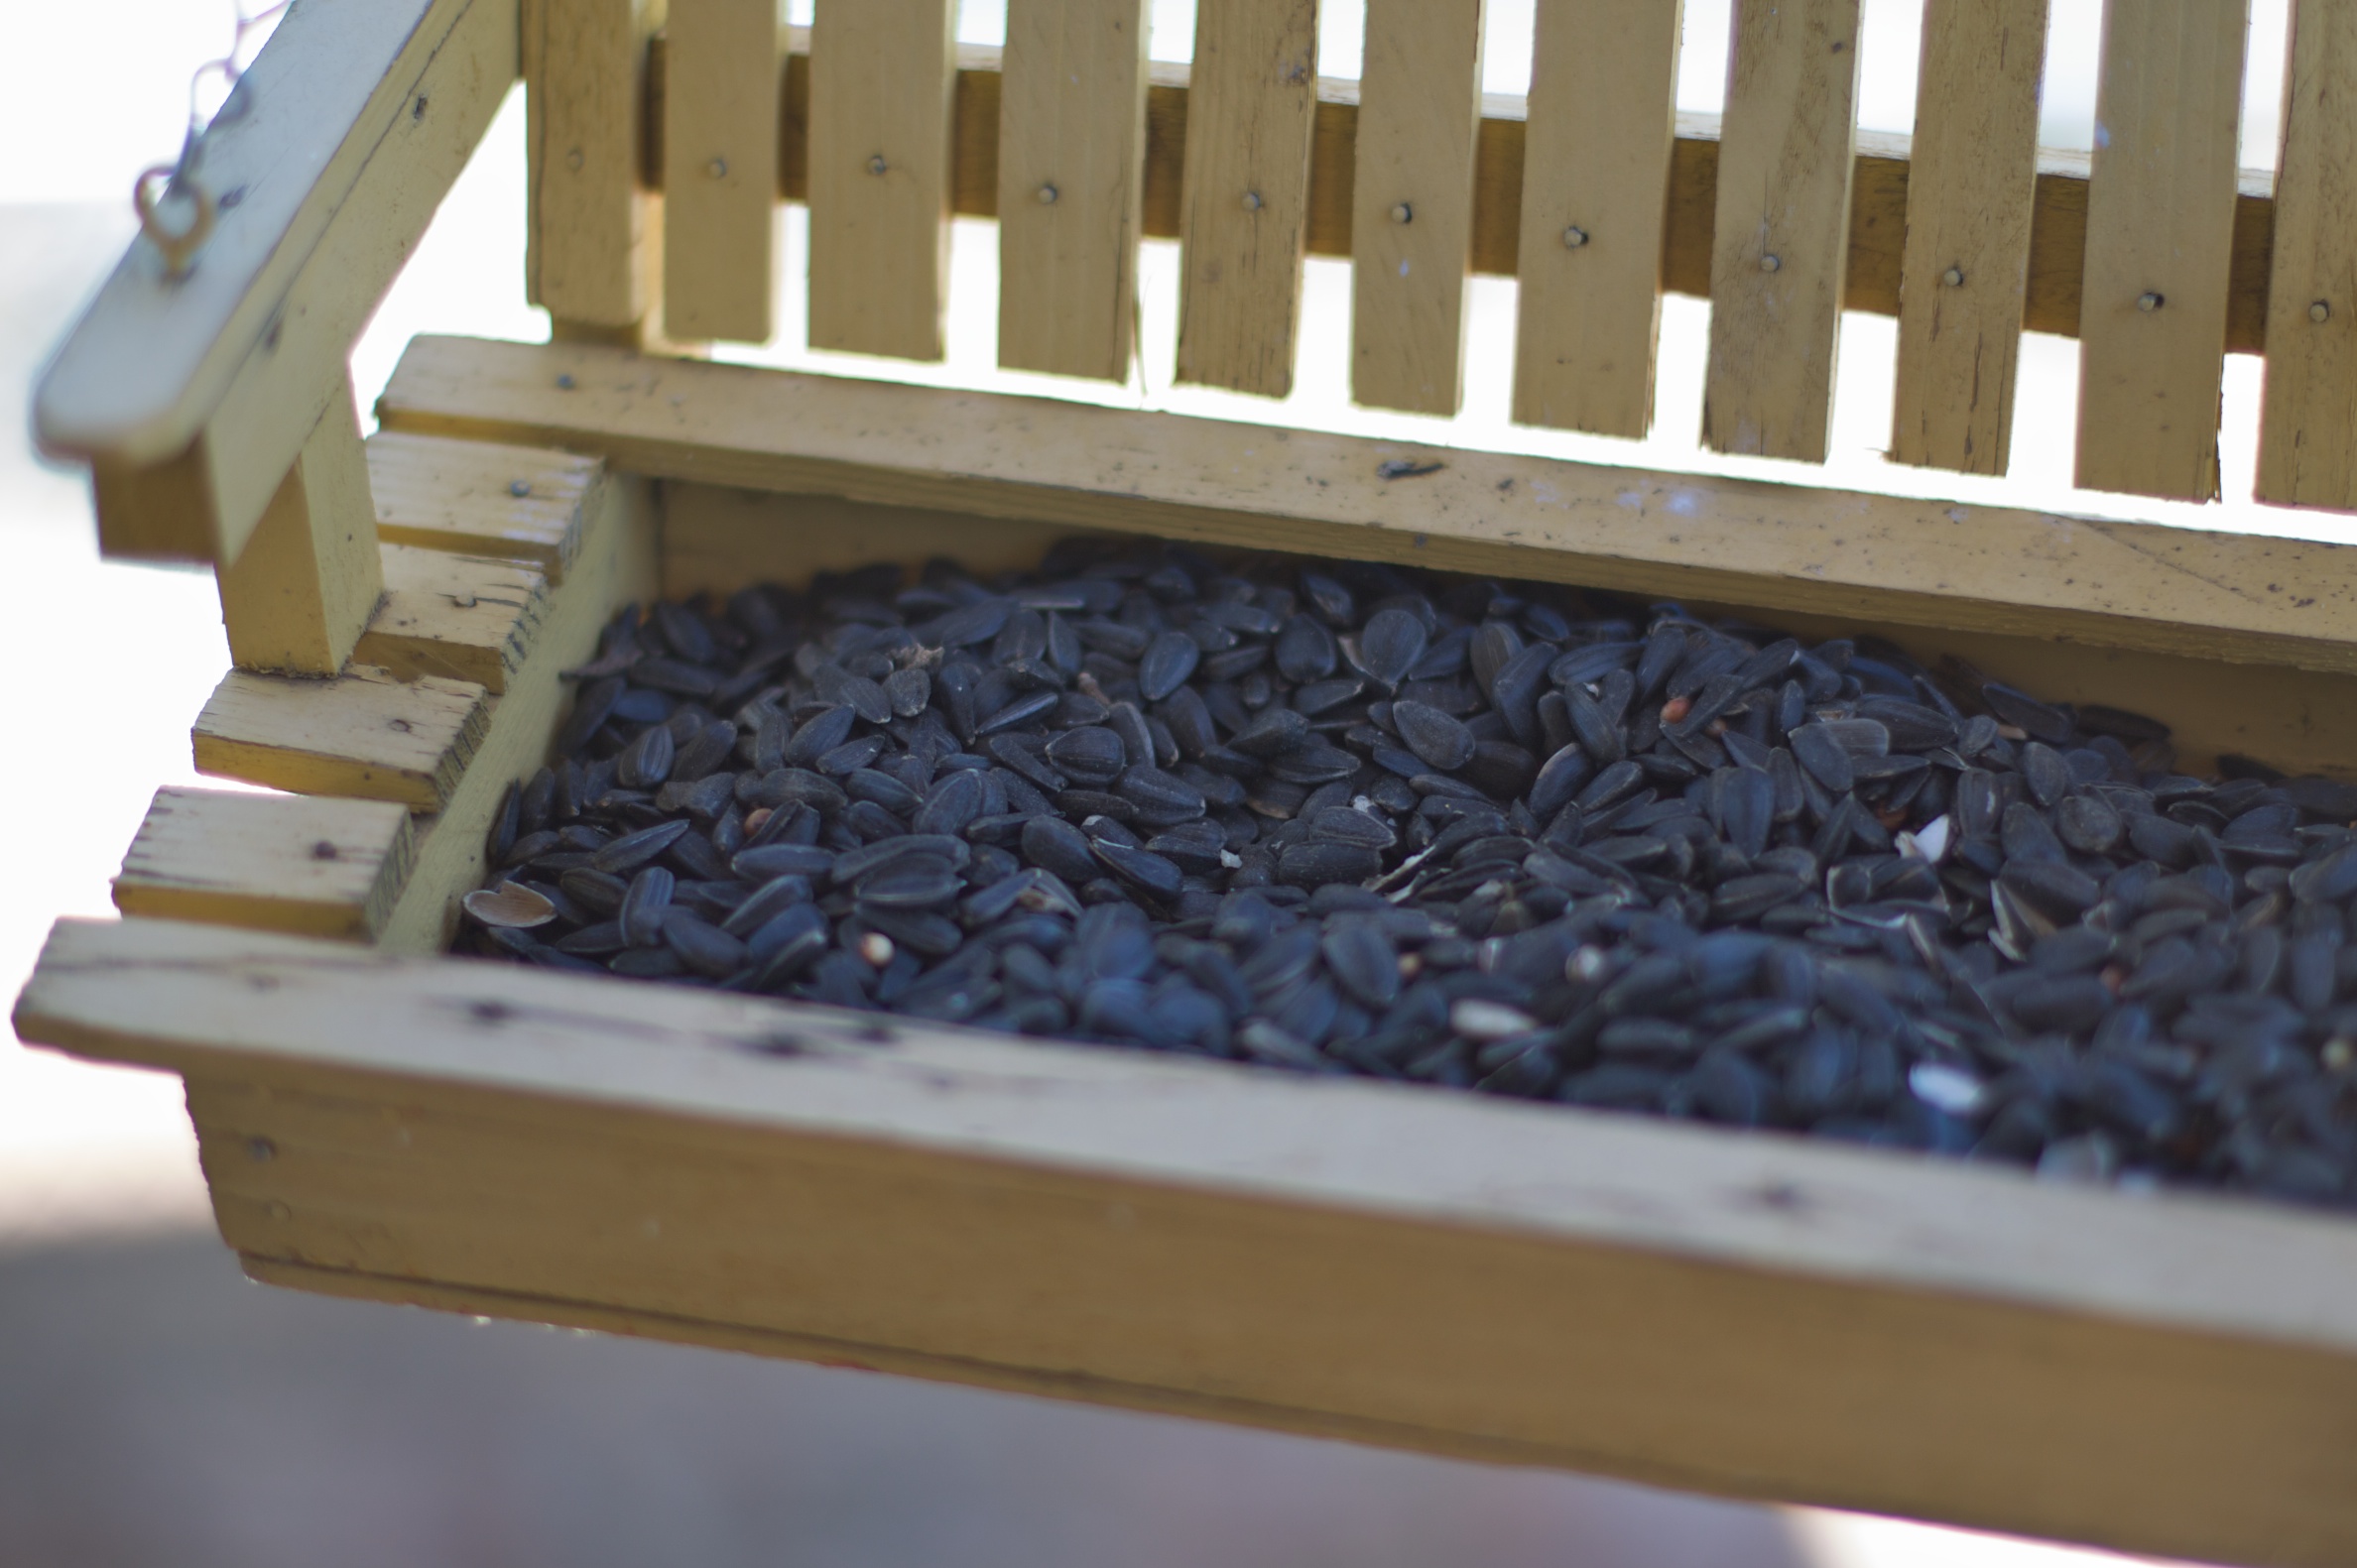
wood, food, produce, product